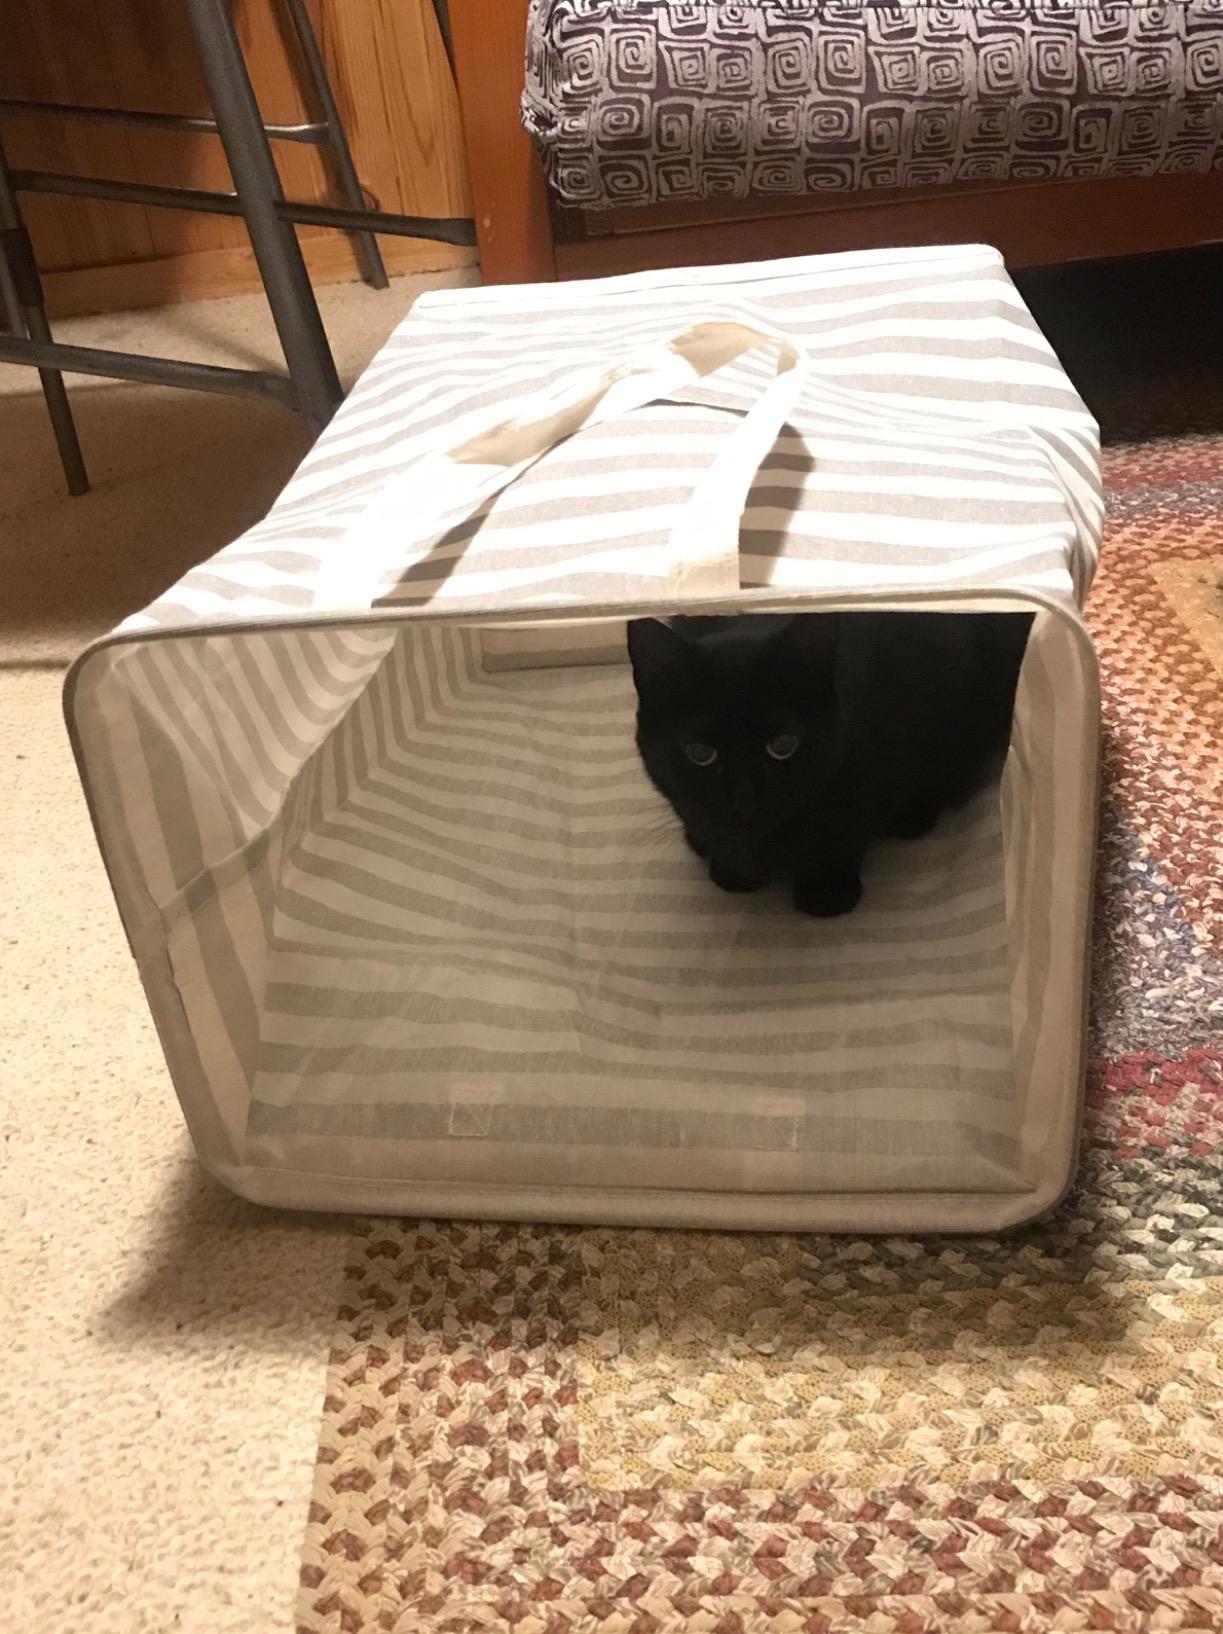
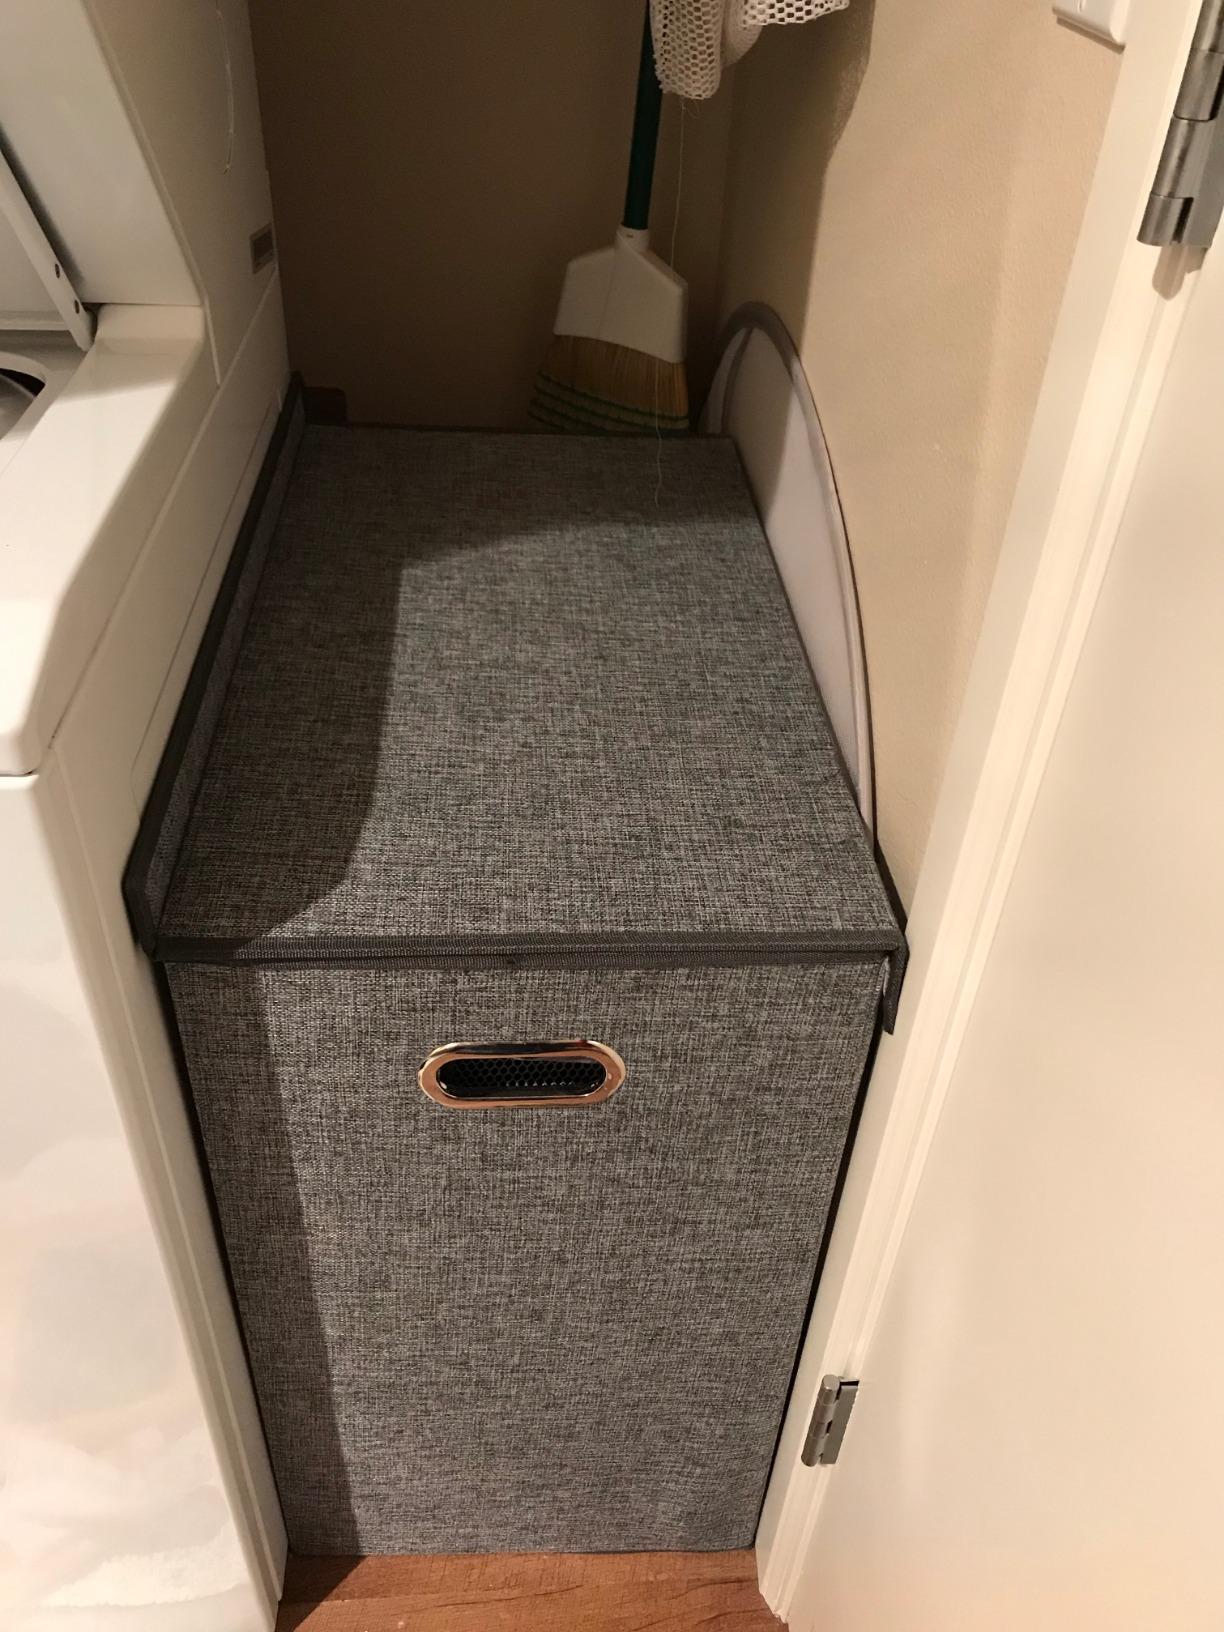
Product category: items_hamper
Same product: no